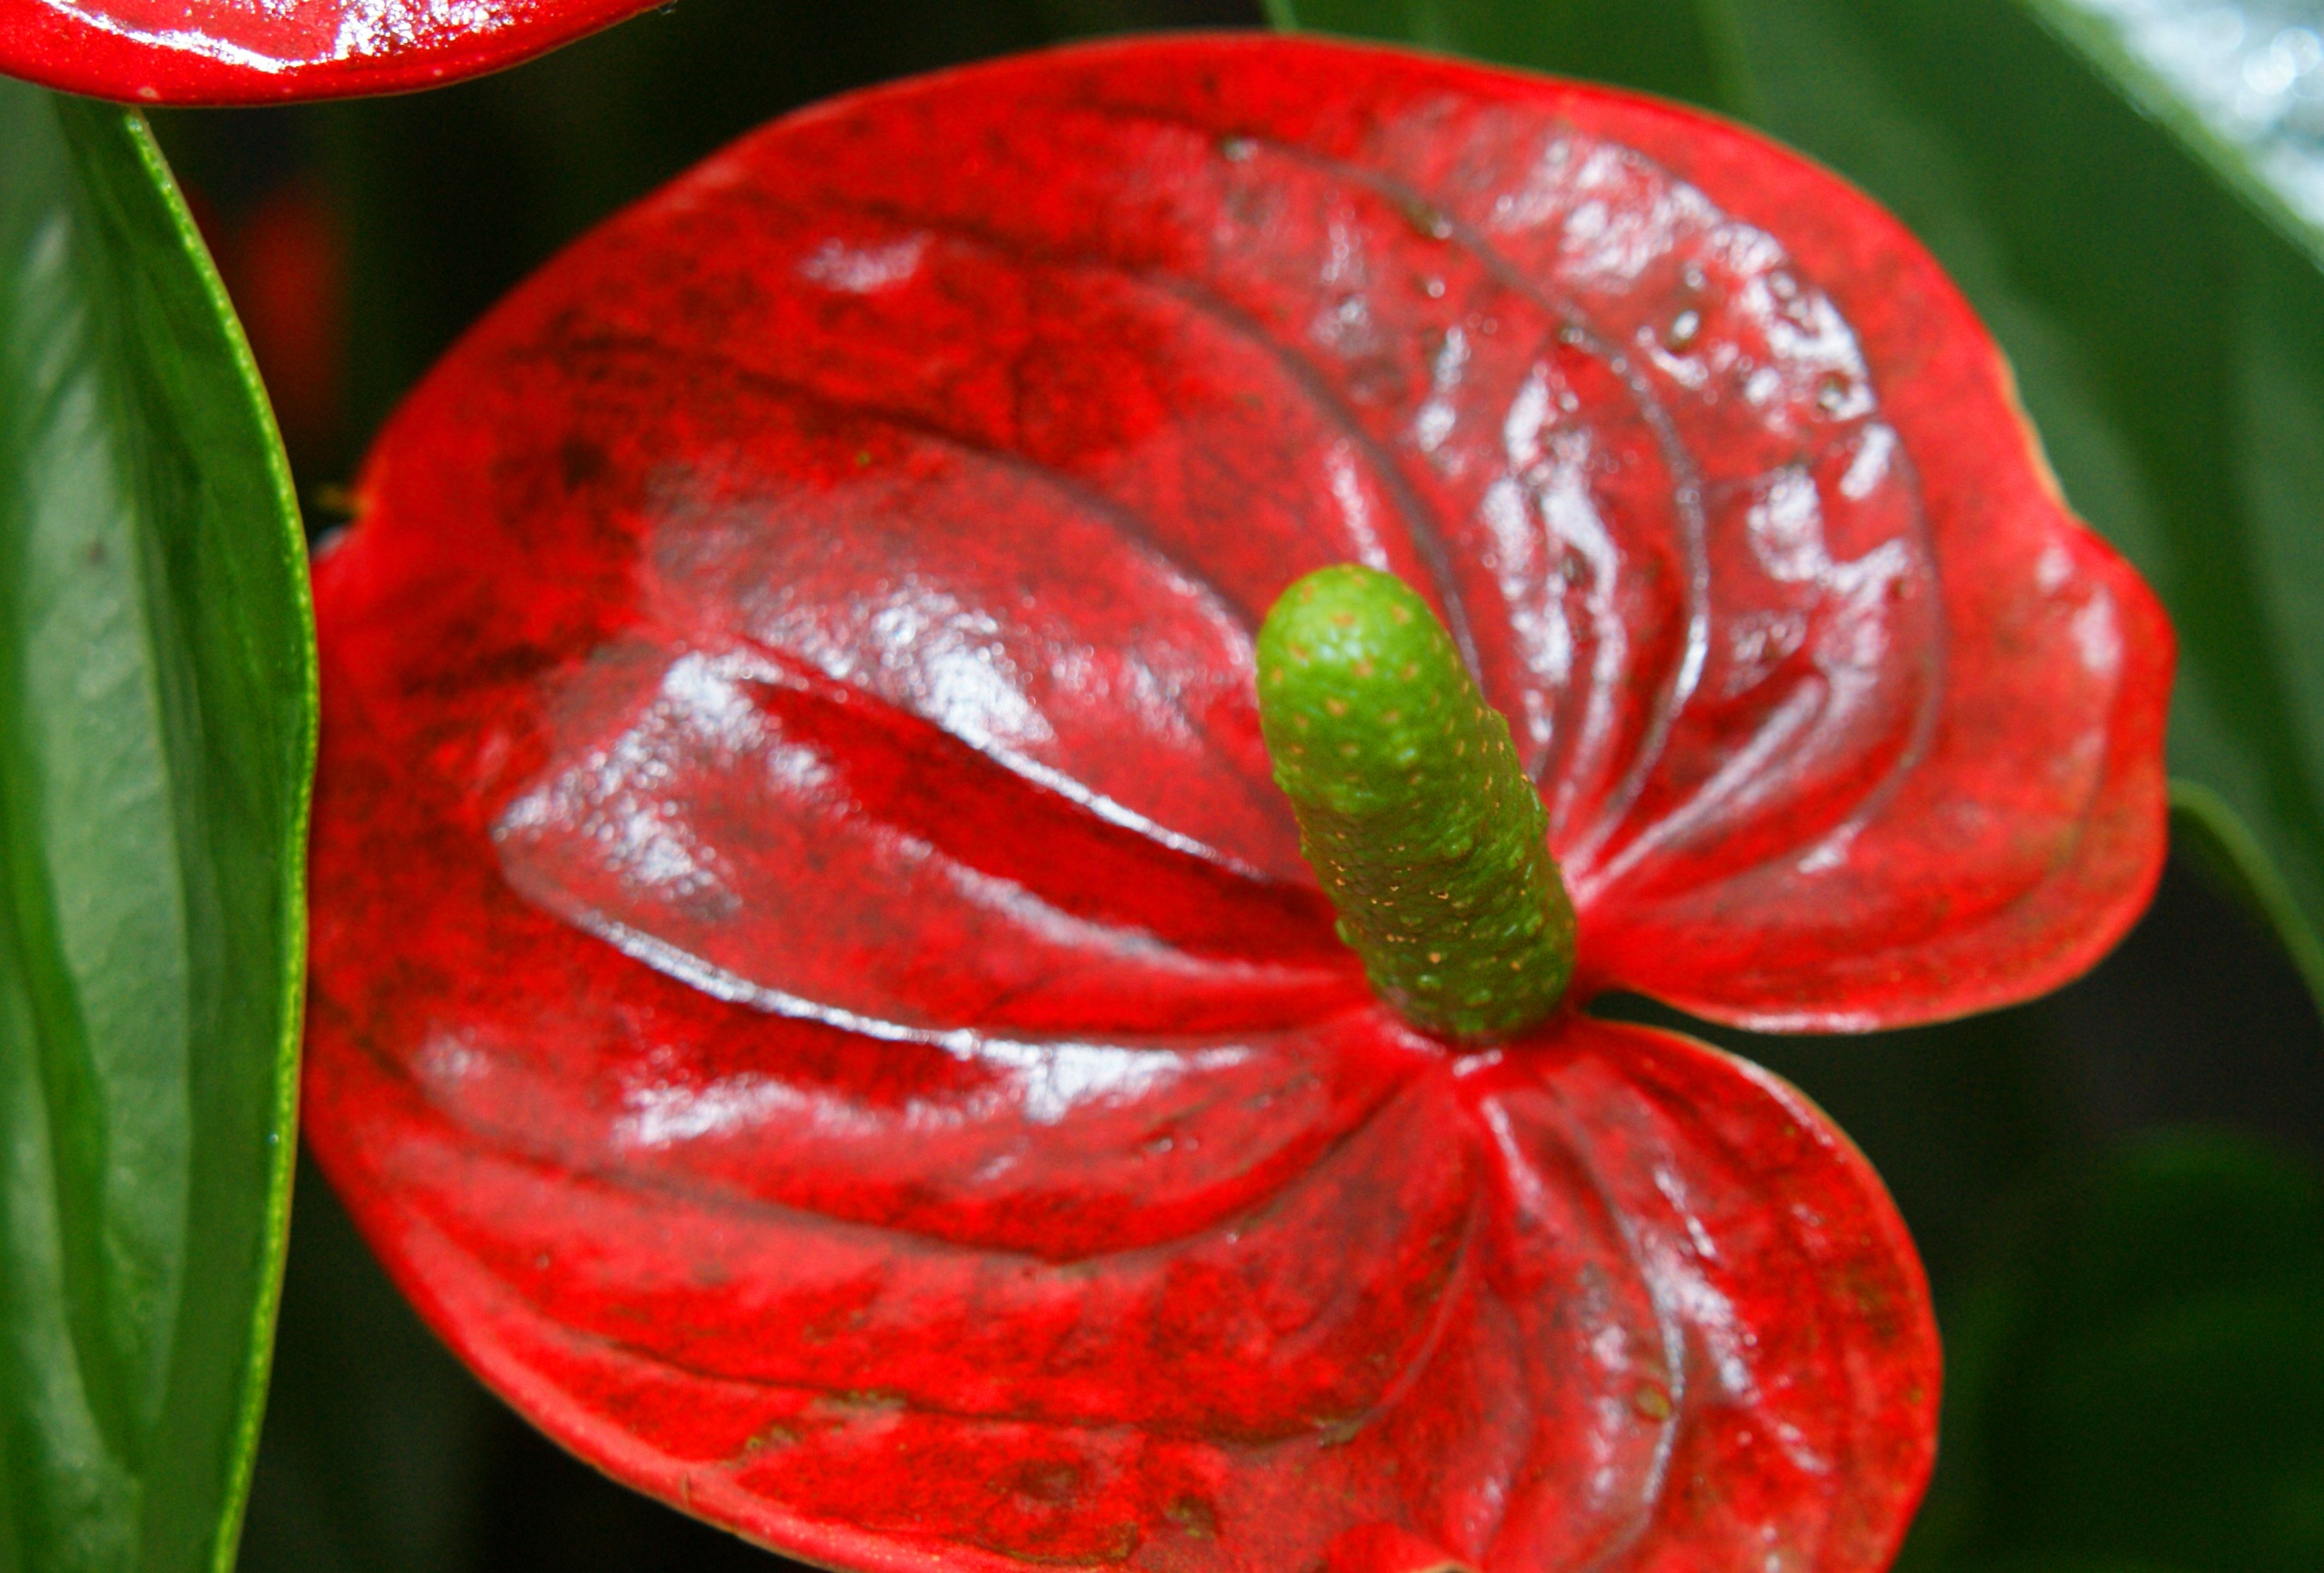
plant, leaf, flower, petal, food, red, produce, flora, close up, anthurium, shiny, macro photography, flowering plant, flower flask, land plant